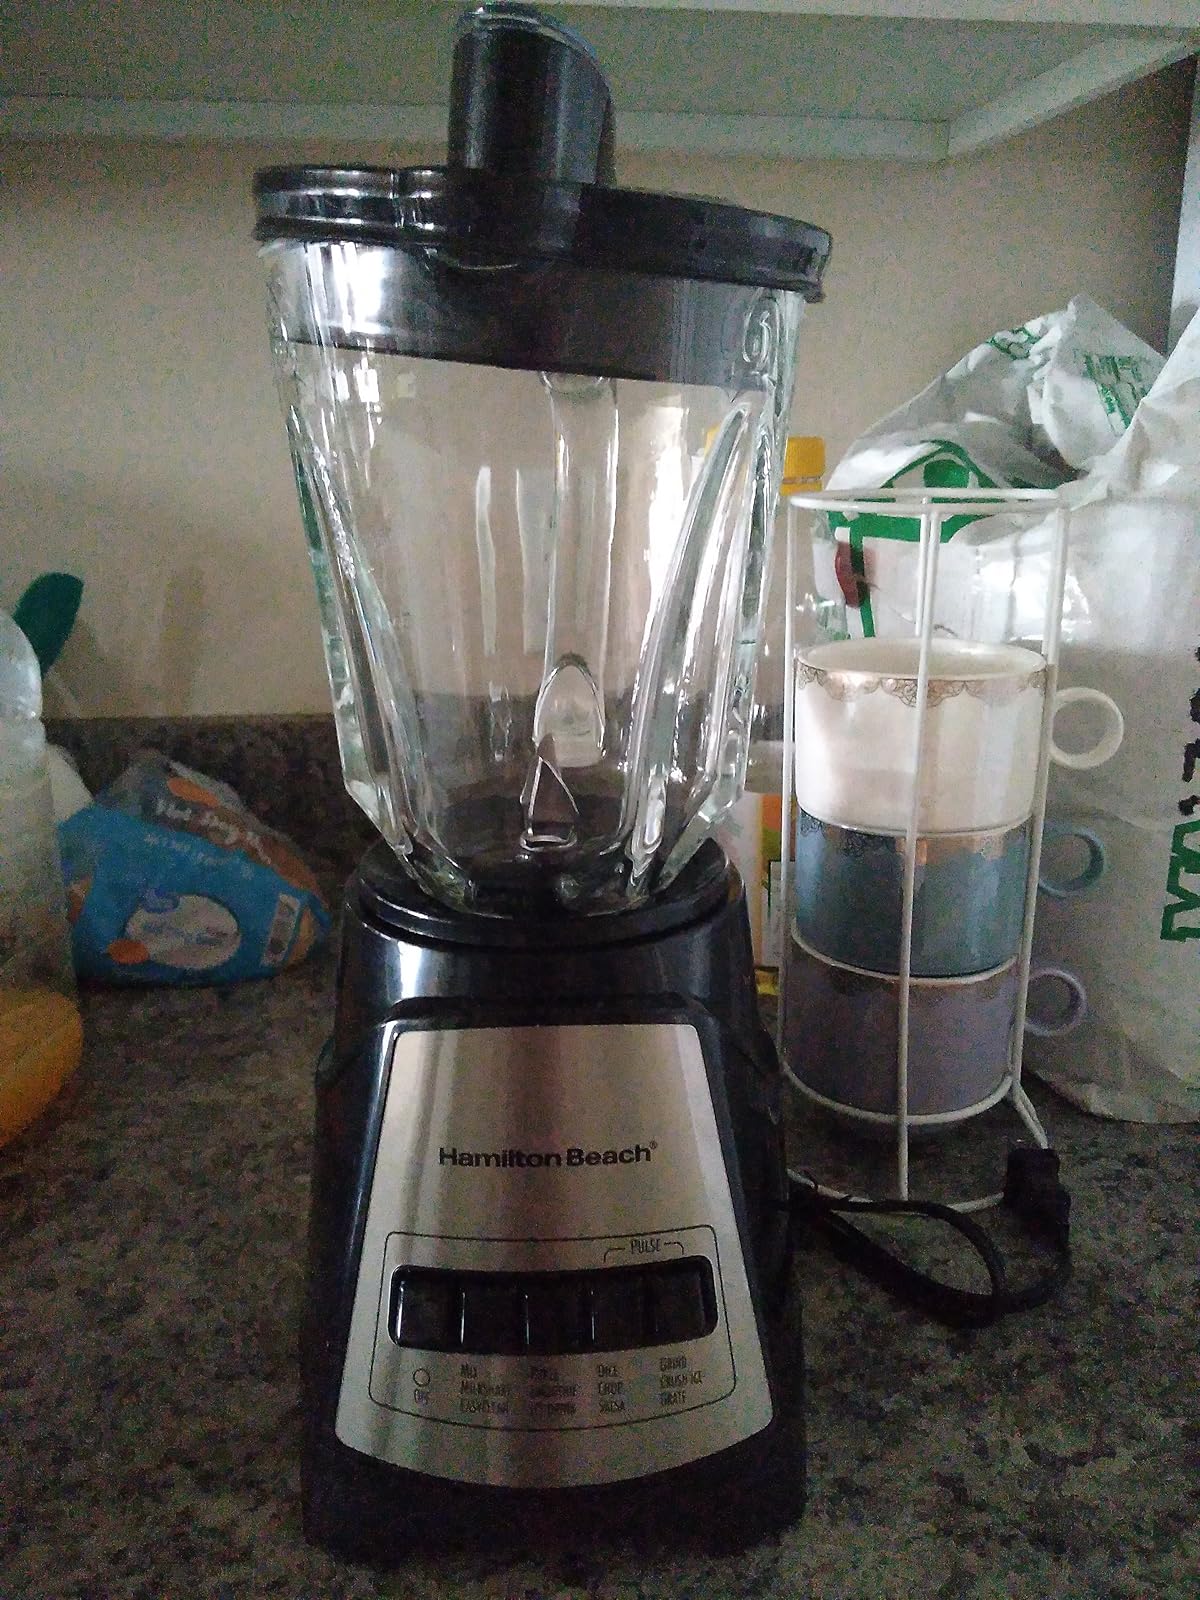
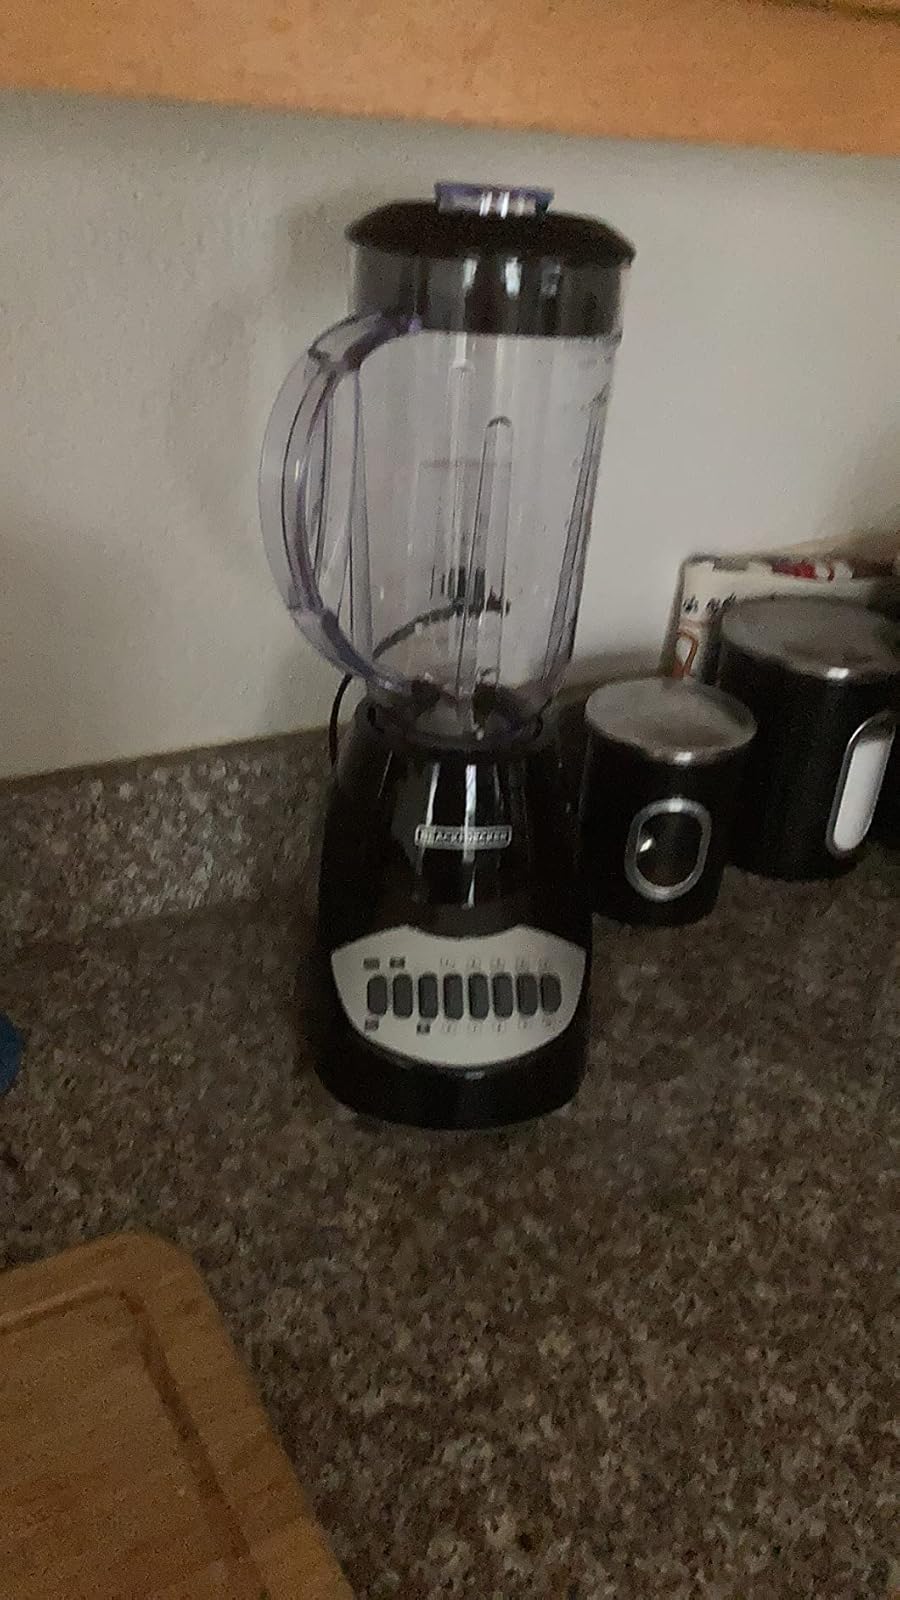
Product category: items_blender
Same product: no